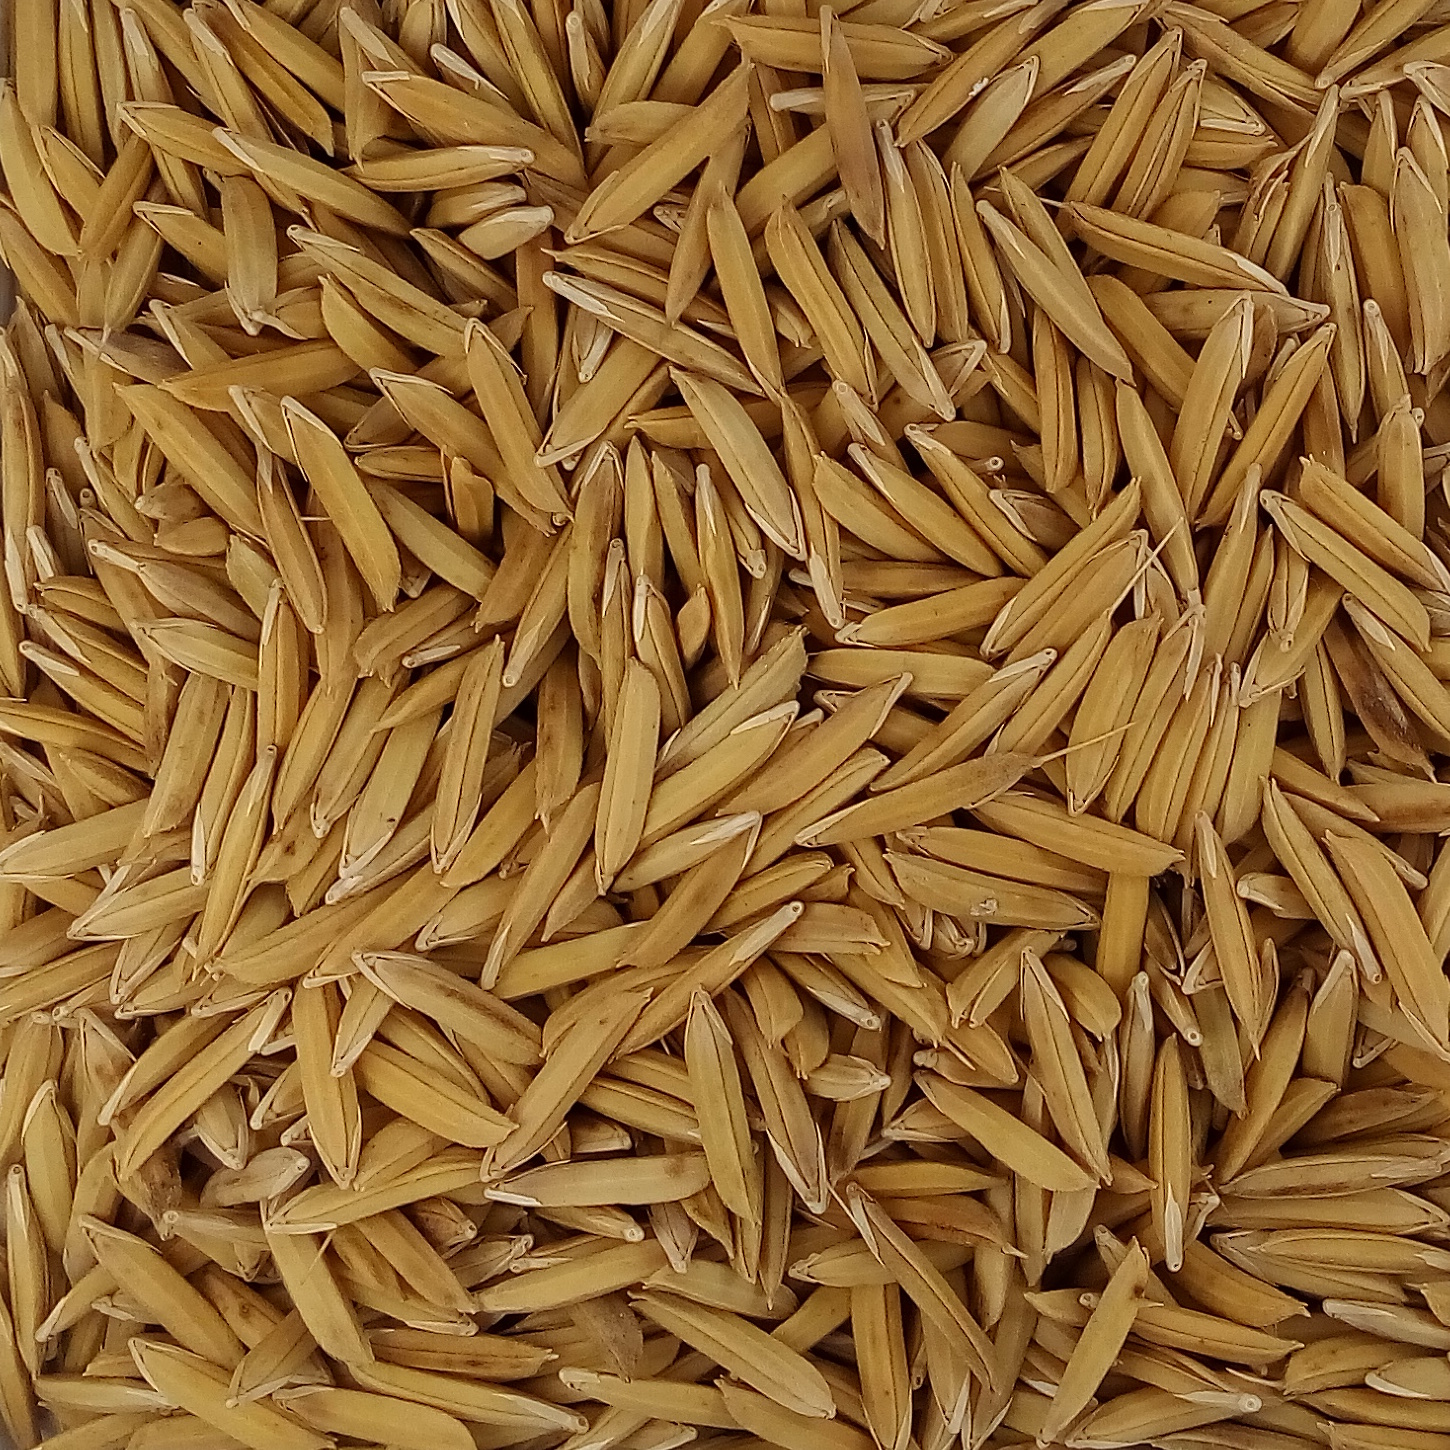
Rice seed variety: 1121